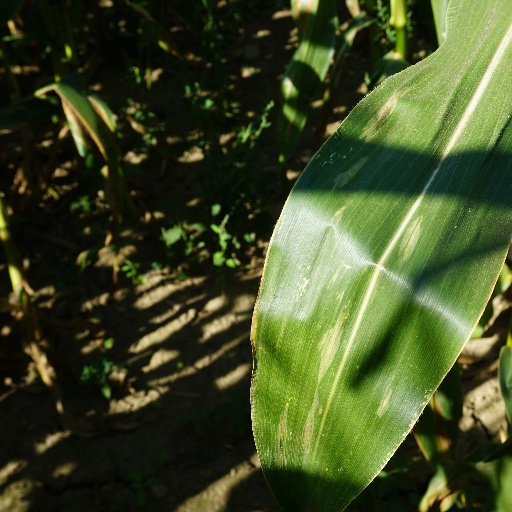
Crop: maize; corn